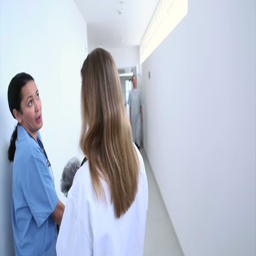
nurse standing next to a patient in hospital ward